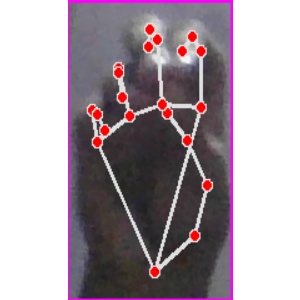
अक्षर: ङ